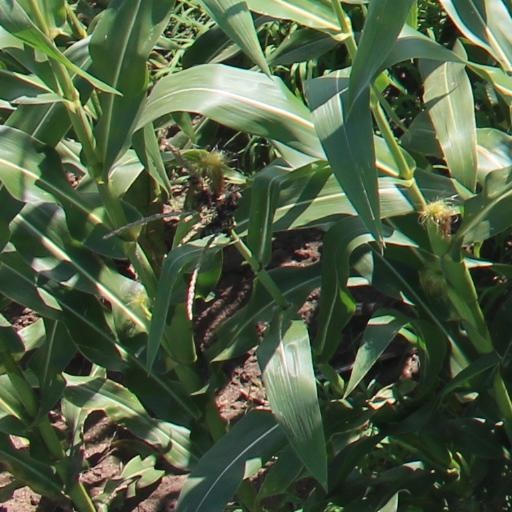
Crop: maize; corn